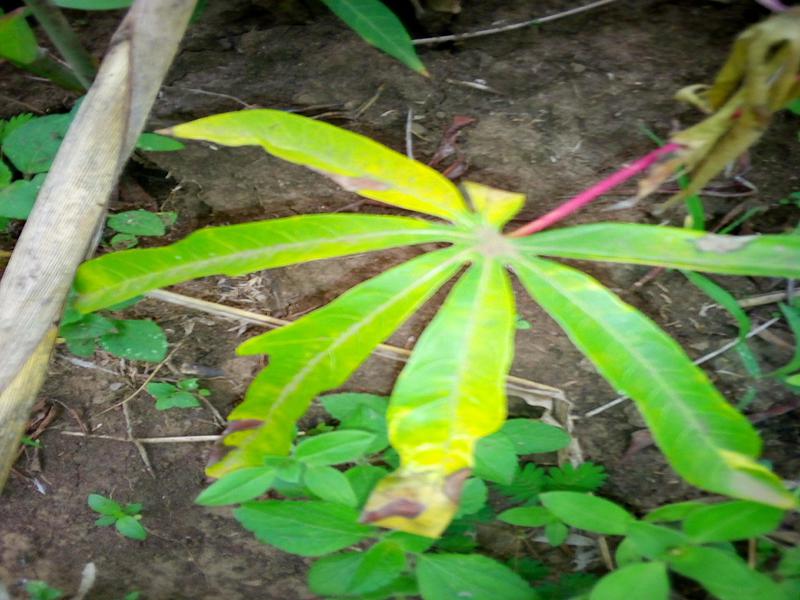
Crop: cassava
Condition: bacterial_blight